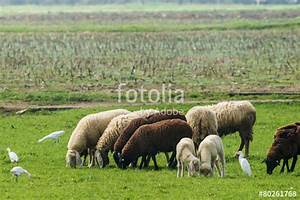
Label: pecora